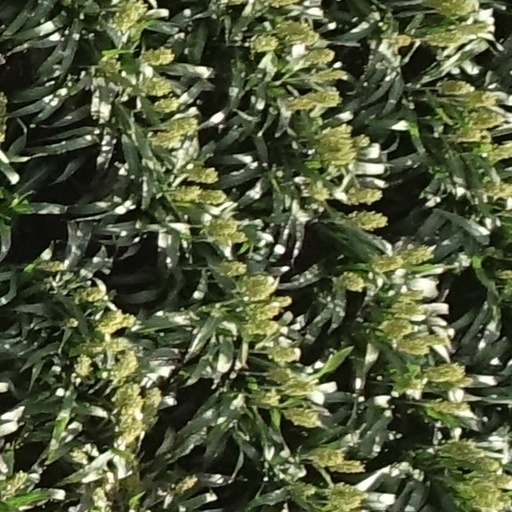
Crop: sorghum